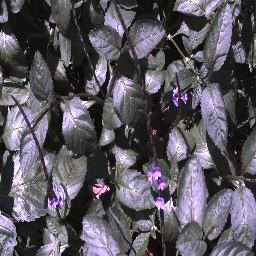
Label: snake_weed